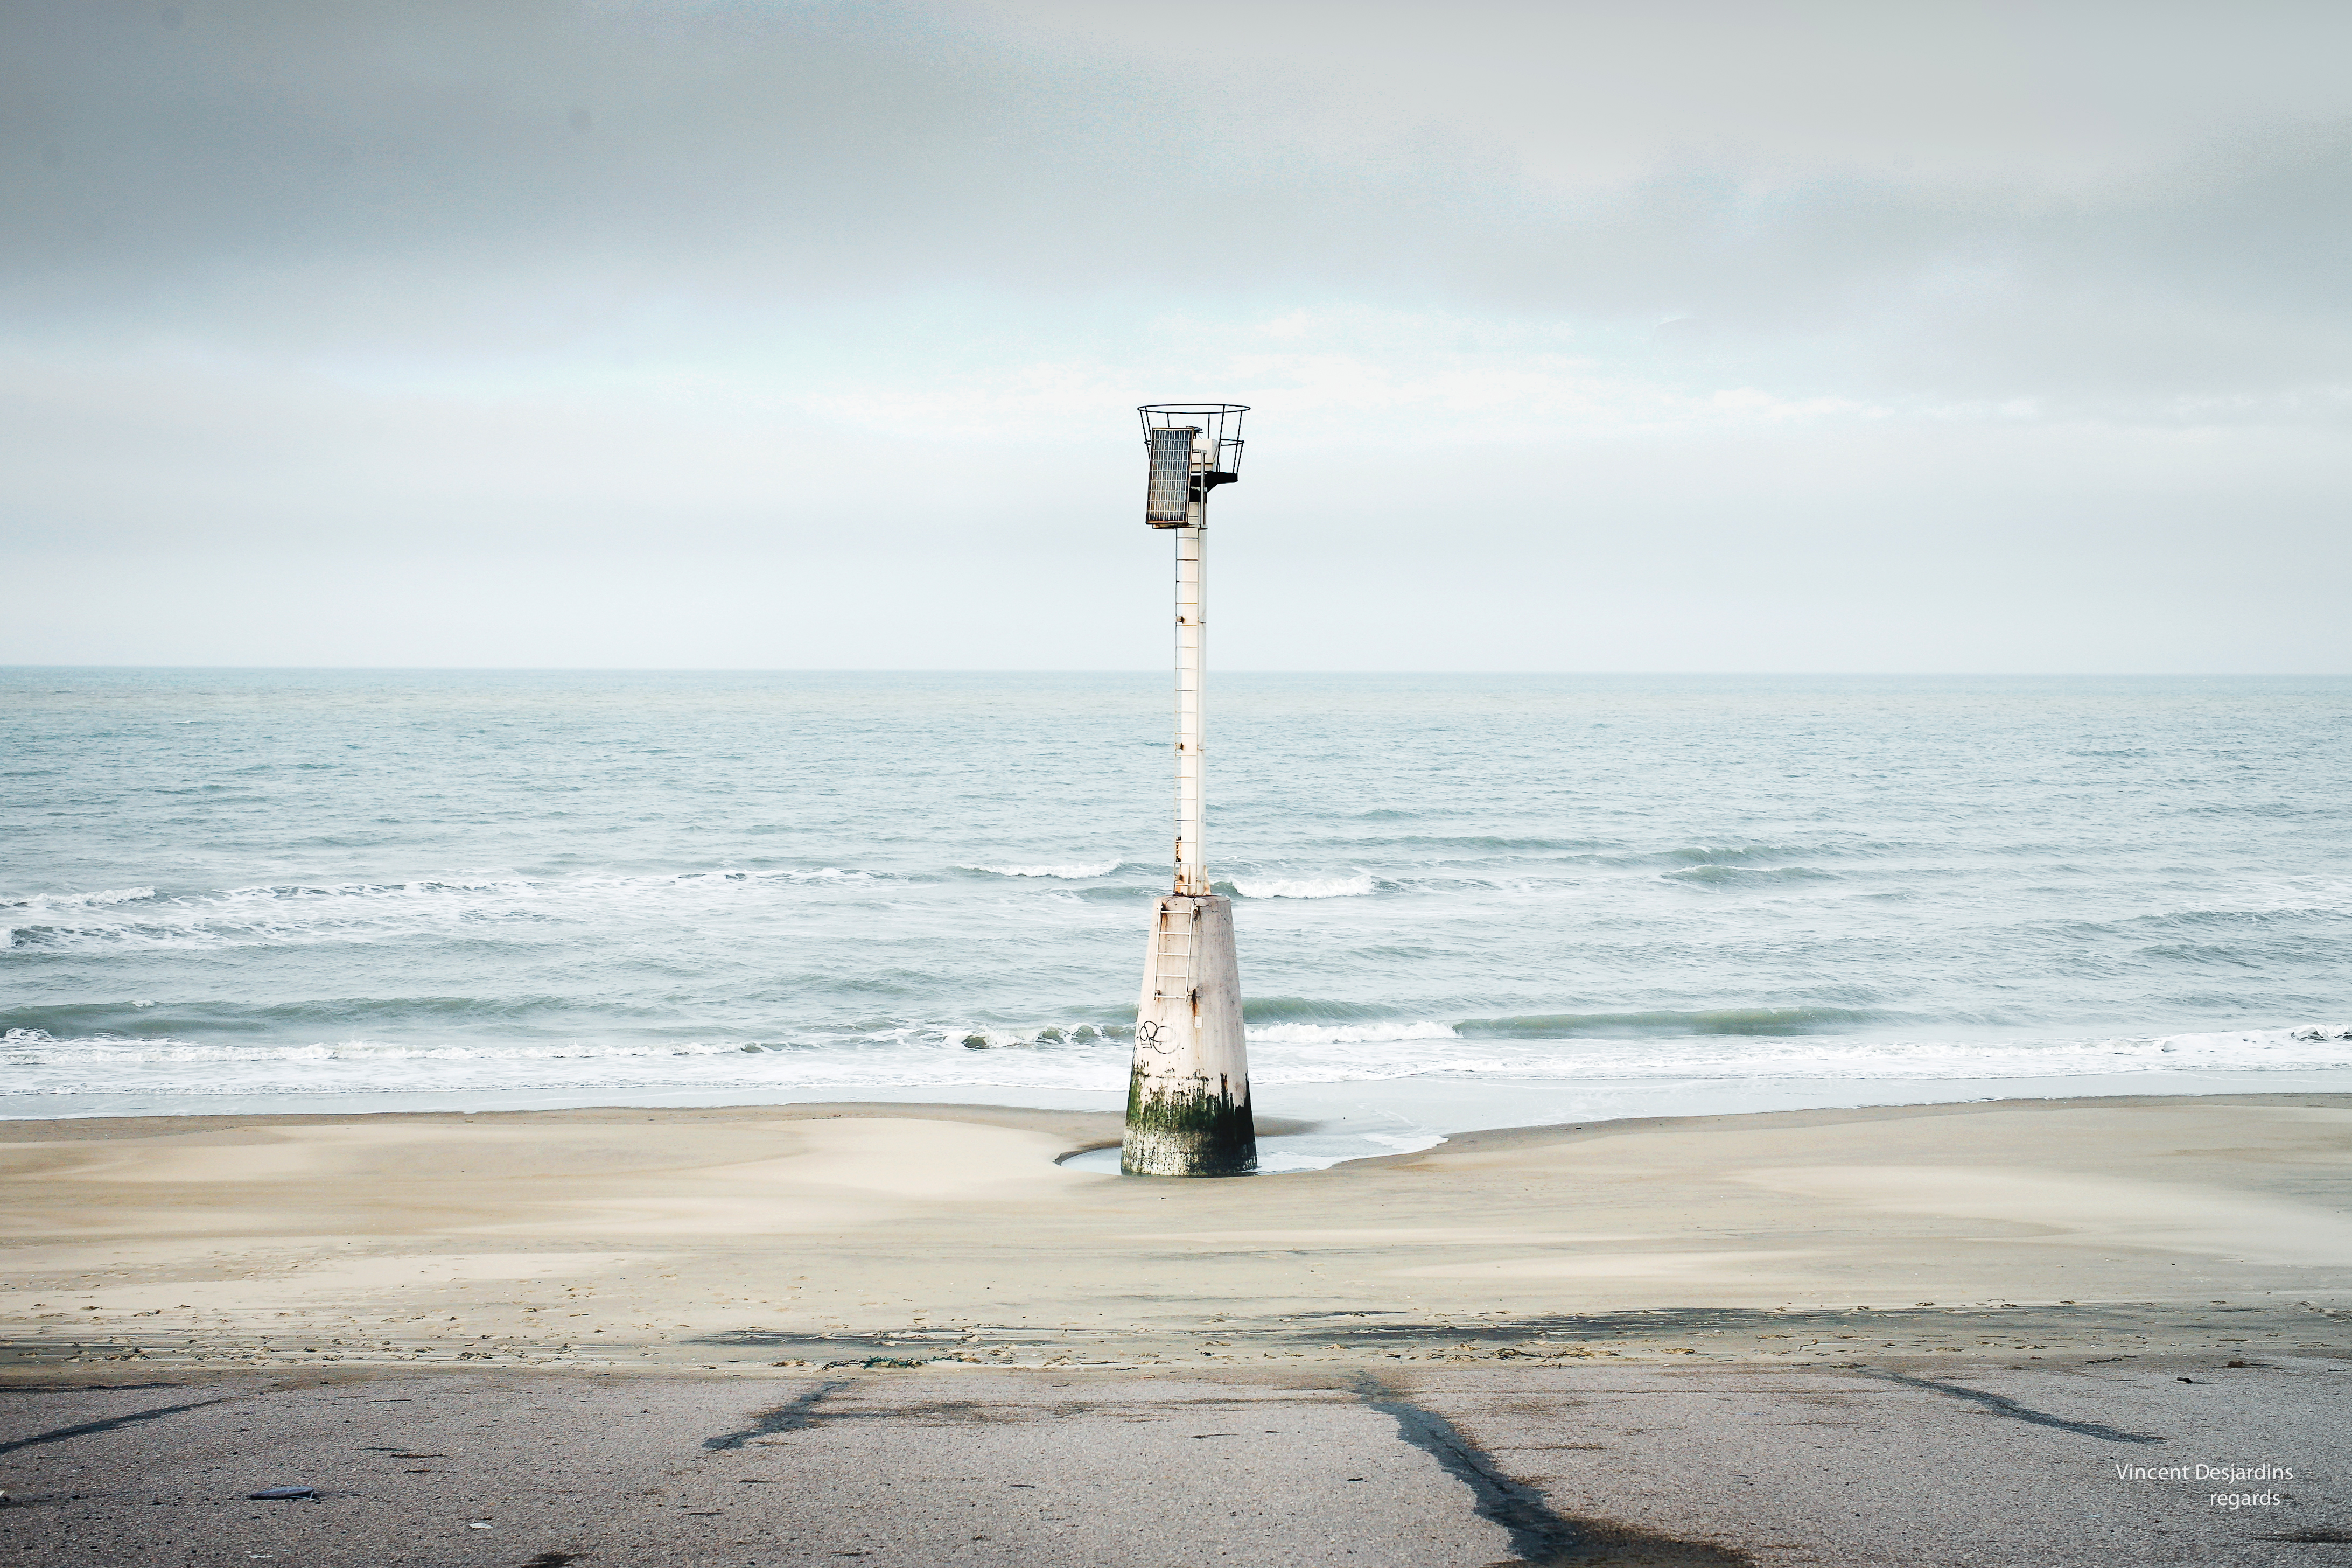
beach, sea, coast, water, sand, ocean, horizon, cloud, shore, wave, wind, france, tower, canon, bay, material, body of water, mer, 50mm, francia, break, digue, frankrijk, frankreich, breakwater, canon5d, noordzee, merdunord, nordsee, franca, ef50mmf12lusm, cotedopale, dunkerque, dunkirk, northsee, wind wave